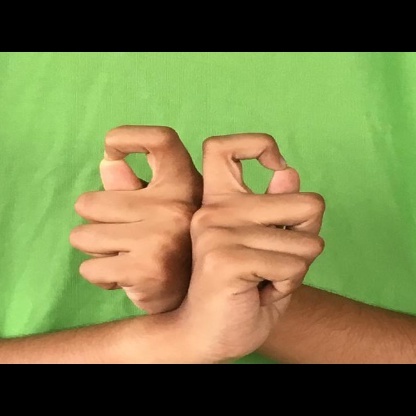
Mudra: Berunda